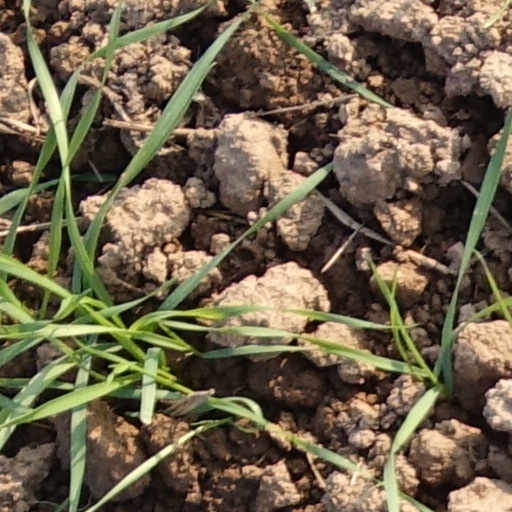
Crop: wheat